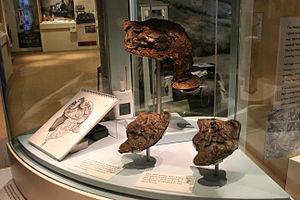
Cette liste des musées du Leicestershire, Angleterre contient des musées qui sont définis dans ce contexte comme des institutions qui recueillent et soignent des objets d'intérêt culturel, artistique, scientifique ou historique. Leurs collections ou expositions connexes disponibles pour la consultation publique. Sont également inclus les galeries d'art à but non lucratif et les galeries d'art universitaires. Les musées virtuels ne sont pas inclus.